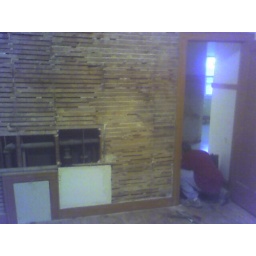
Removed plaster from wet wall in bedroom